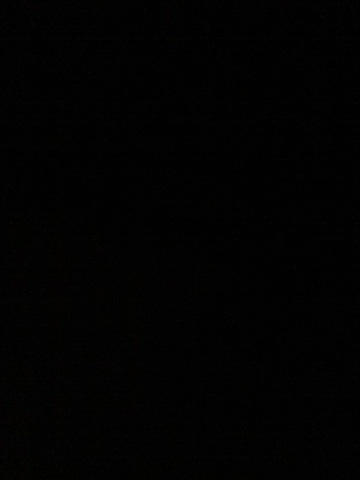Question: What is this item? What is the model number if you can see it? If you can't, please tell me what you see in the picture.
Answer: unanswerable